Jean-François Lalouette

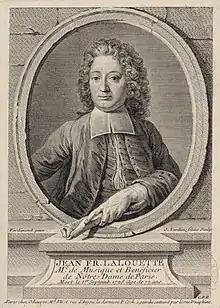
Jean-François Lalouette

Jean-François Lalouette (1651-1728) was a French composer of the Baroque period (ca. 1600–1750).